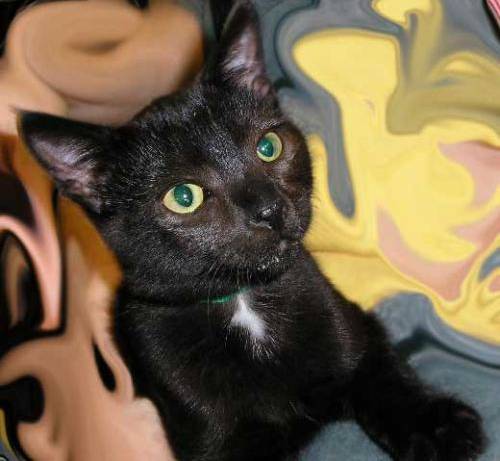
Label: cat